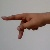
The image shows a hand gesture representing the letter 'P' in Indian Sign Language.